2007 Colorado Buffaloes football team

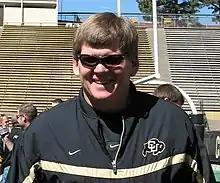
Dan Hawkins

The 2007 Qwest Rocky Mountain Showdown was back in Invesco Field at Mile High in Denver, CO with the kickoff at 10:10 am MDT. Both the Colorado Buffaloes and Colorado State Rams were coming off losing seasons. Colorado State won last season's game and the series was tied at 4–4 over the last 8 games coming into the game. Colorado State returned running back Kyle Bell who missed last season due to an injury. Colorado started quarterback Cody Hawkins, head coach Dan Hawkins' son and a redshirt freshman in his first start at the college level.